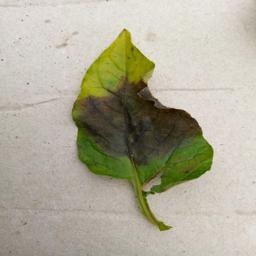
Etiqueta: Late Blight